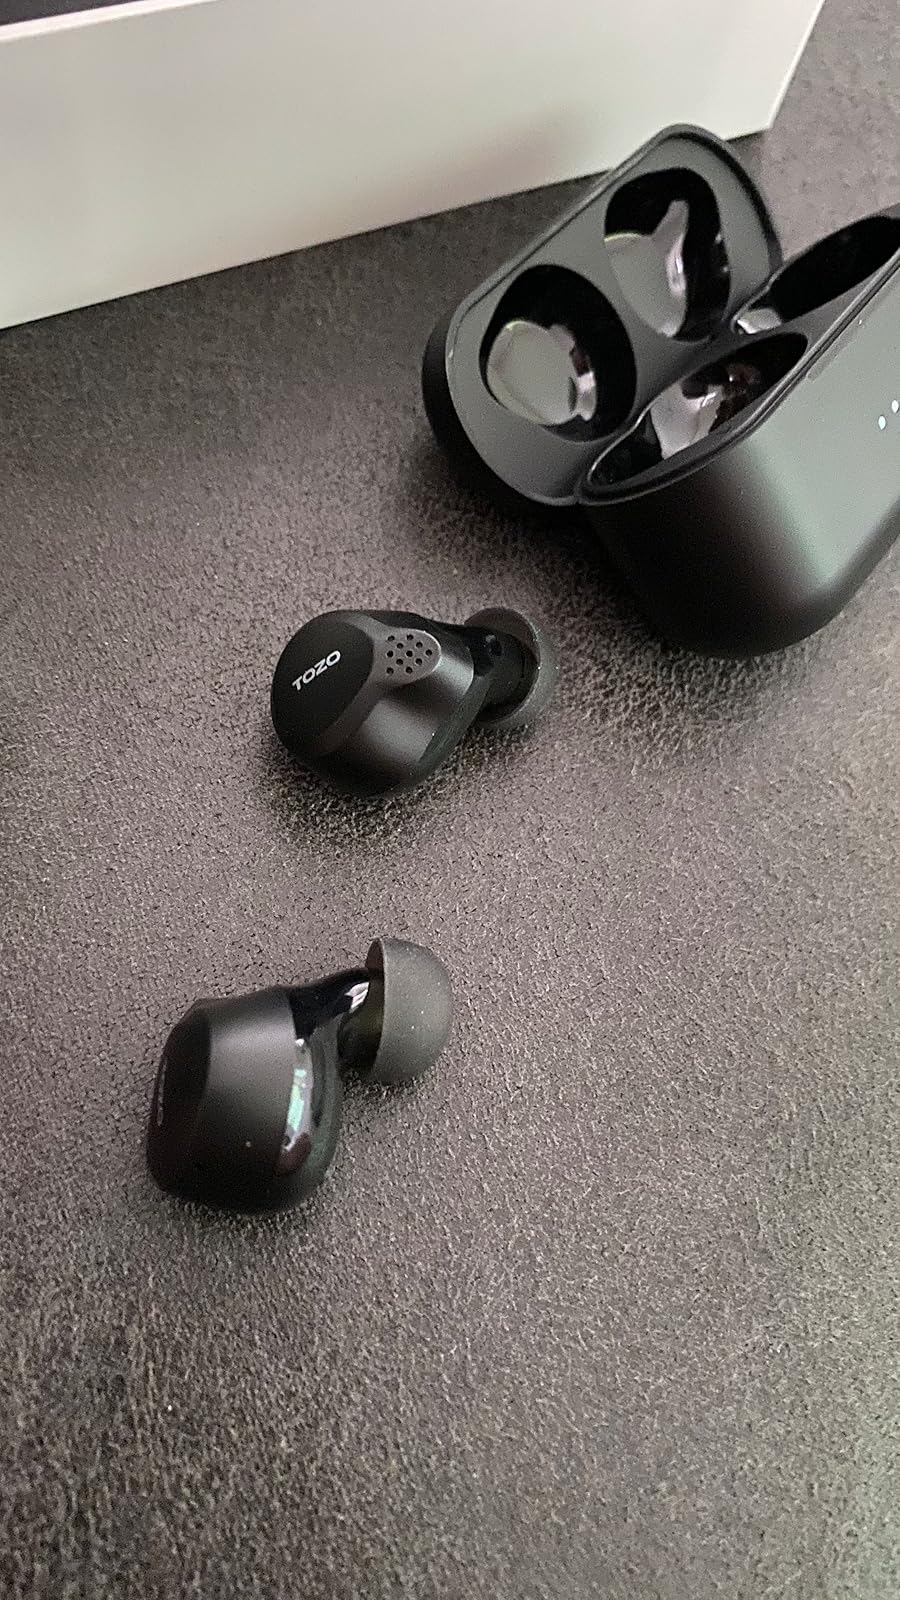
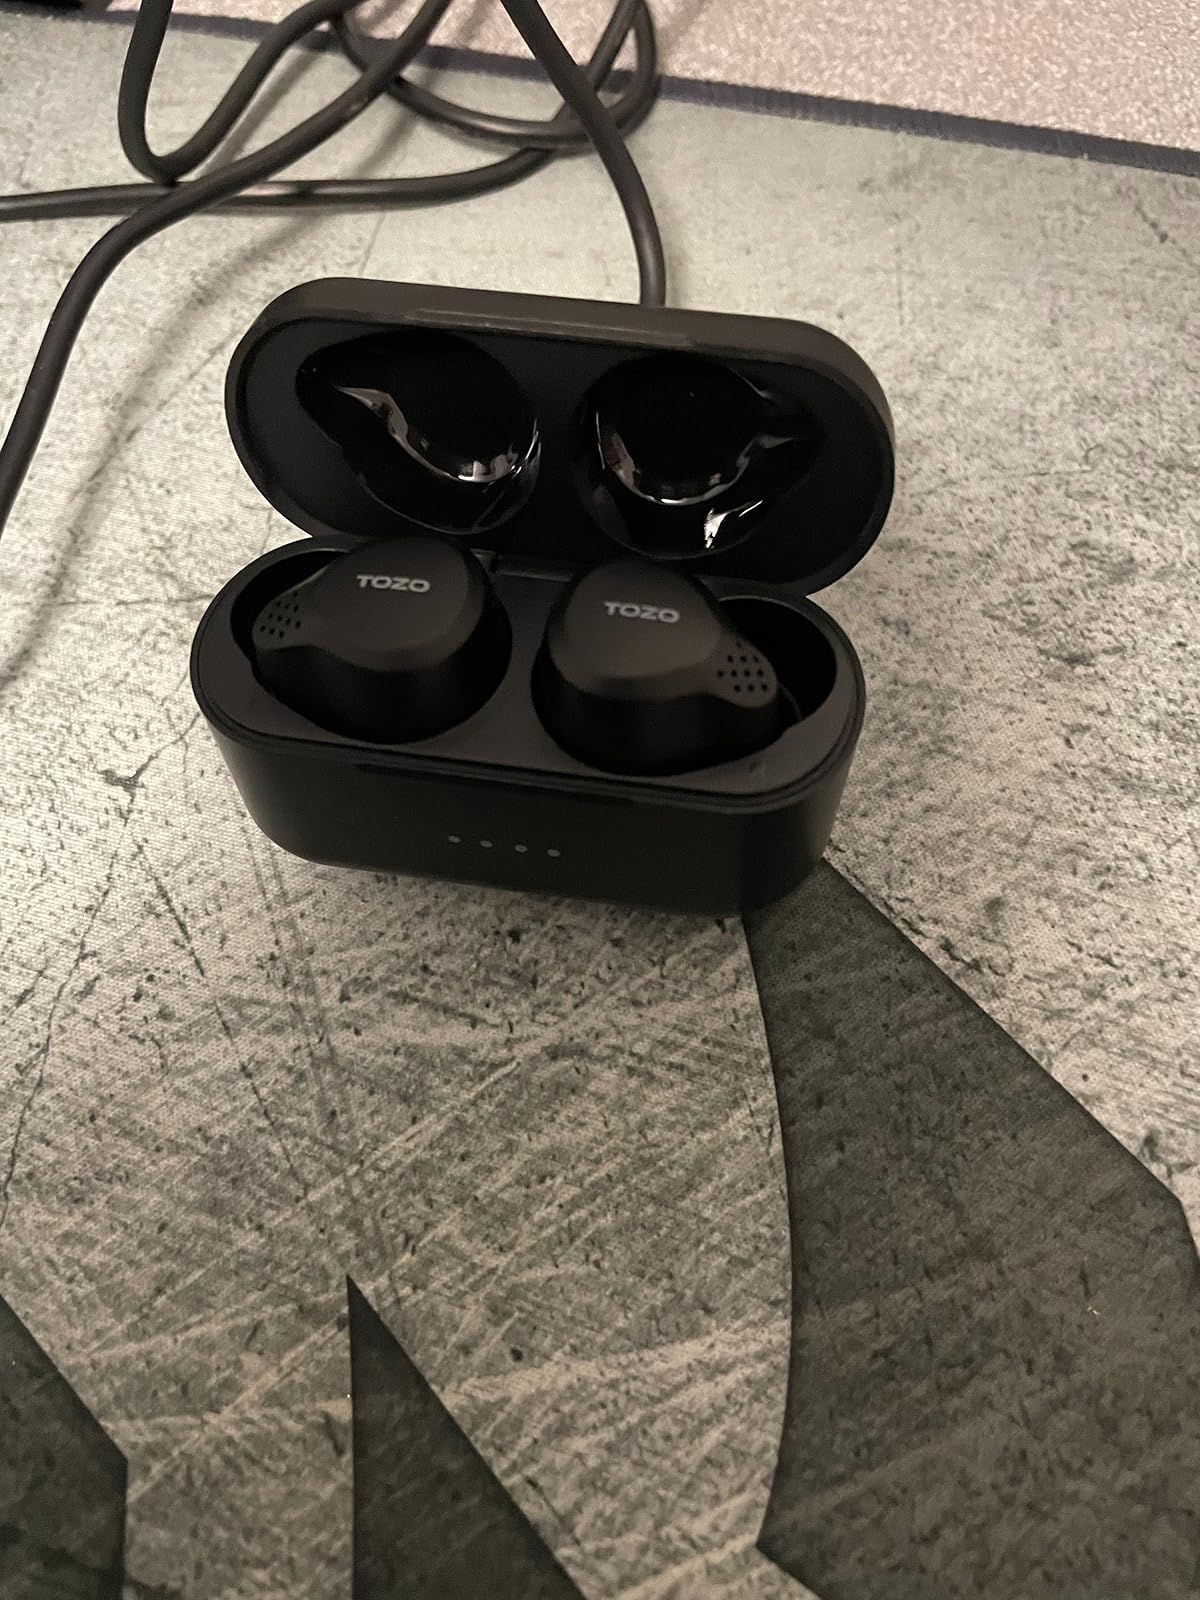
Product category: earbuds
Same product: yes